Alcamo

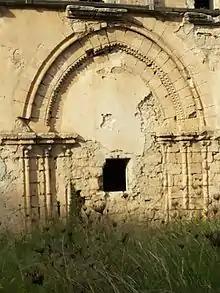
The portal of the Church of Our Lady of the Star.

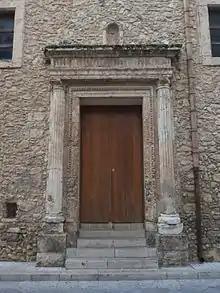
The portal of the Ex Church of Saint James of the Sword

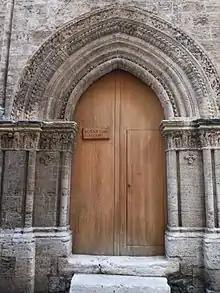
Portal of the Church of Saint Thomas.

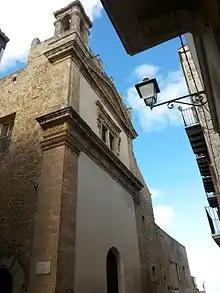
The façade of Church of the Holy Saviour.

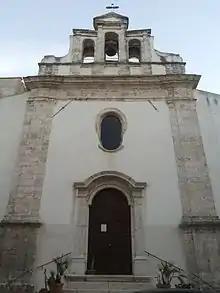
The façade of the Church of the Most Holy Trinity, Alcamo.

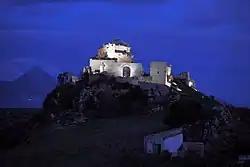
The Calatubo Castle by night.

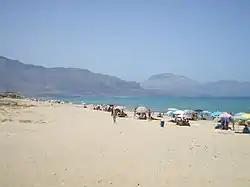
The beach of Alcamo Marina.

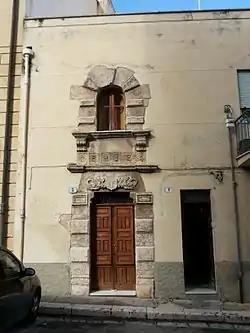
Presumed house of Cielo d'Alcamo

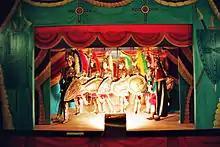
Puppet theatre of Alcamo

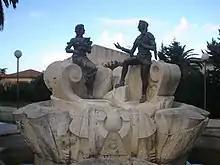
The monument to Cielo d'Alcamo, realized by Mariano Cassarà

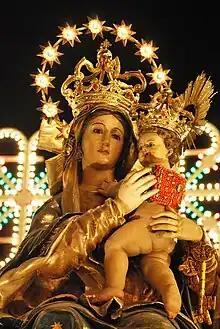
The simulacrum of Madonna of the Miracles during a traditional procession.

Among the areas of naturalistic interest near Alcamo there are the beaches of Alcamo Marina, the Nature Reserve Bosco di Alcamo on Mount Bonifato and the Segestan thermal baths.